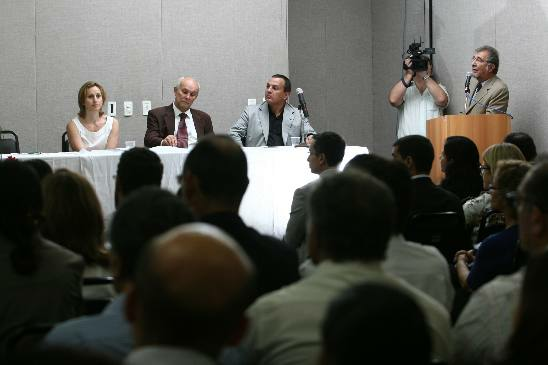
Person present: Yes